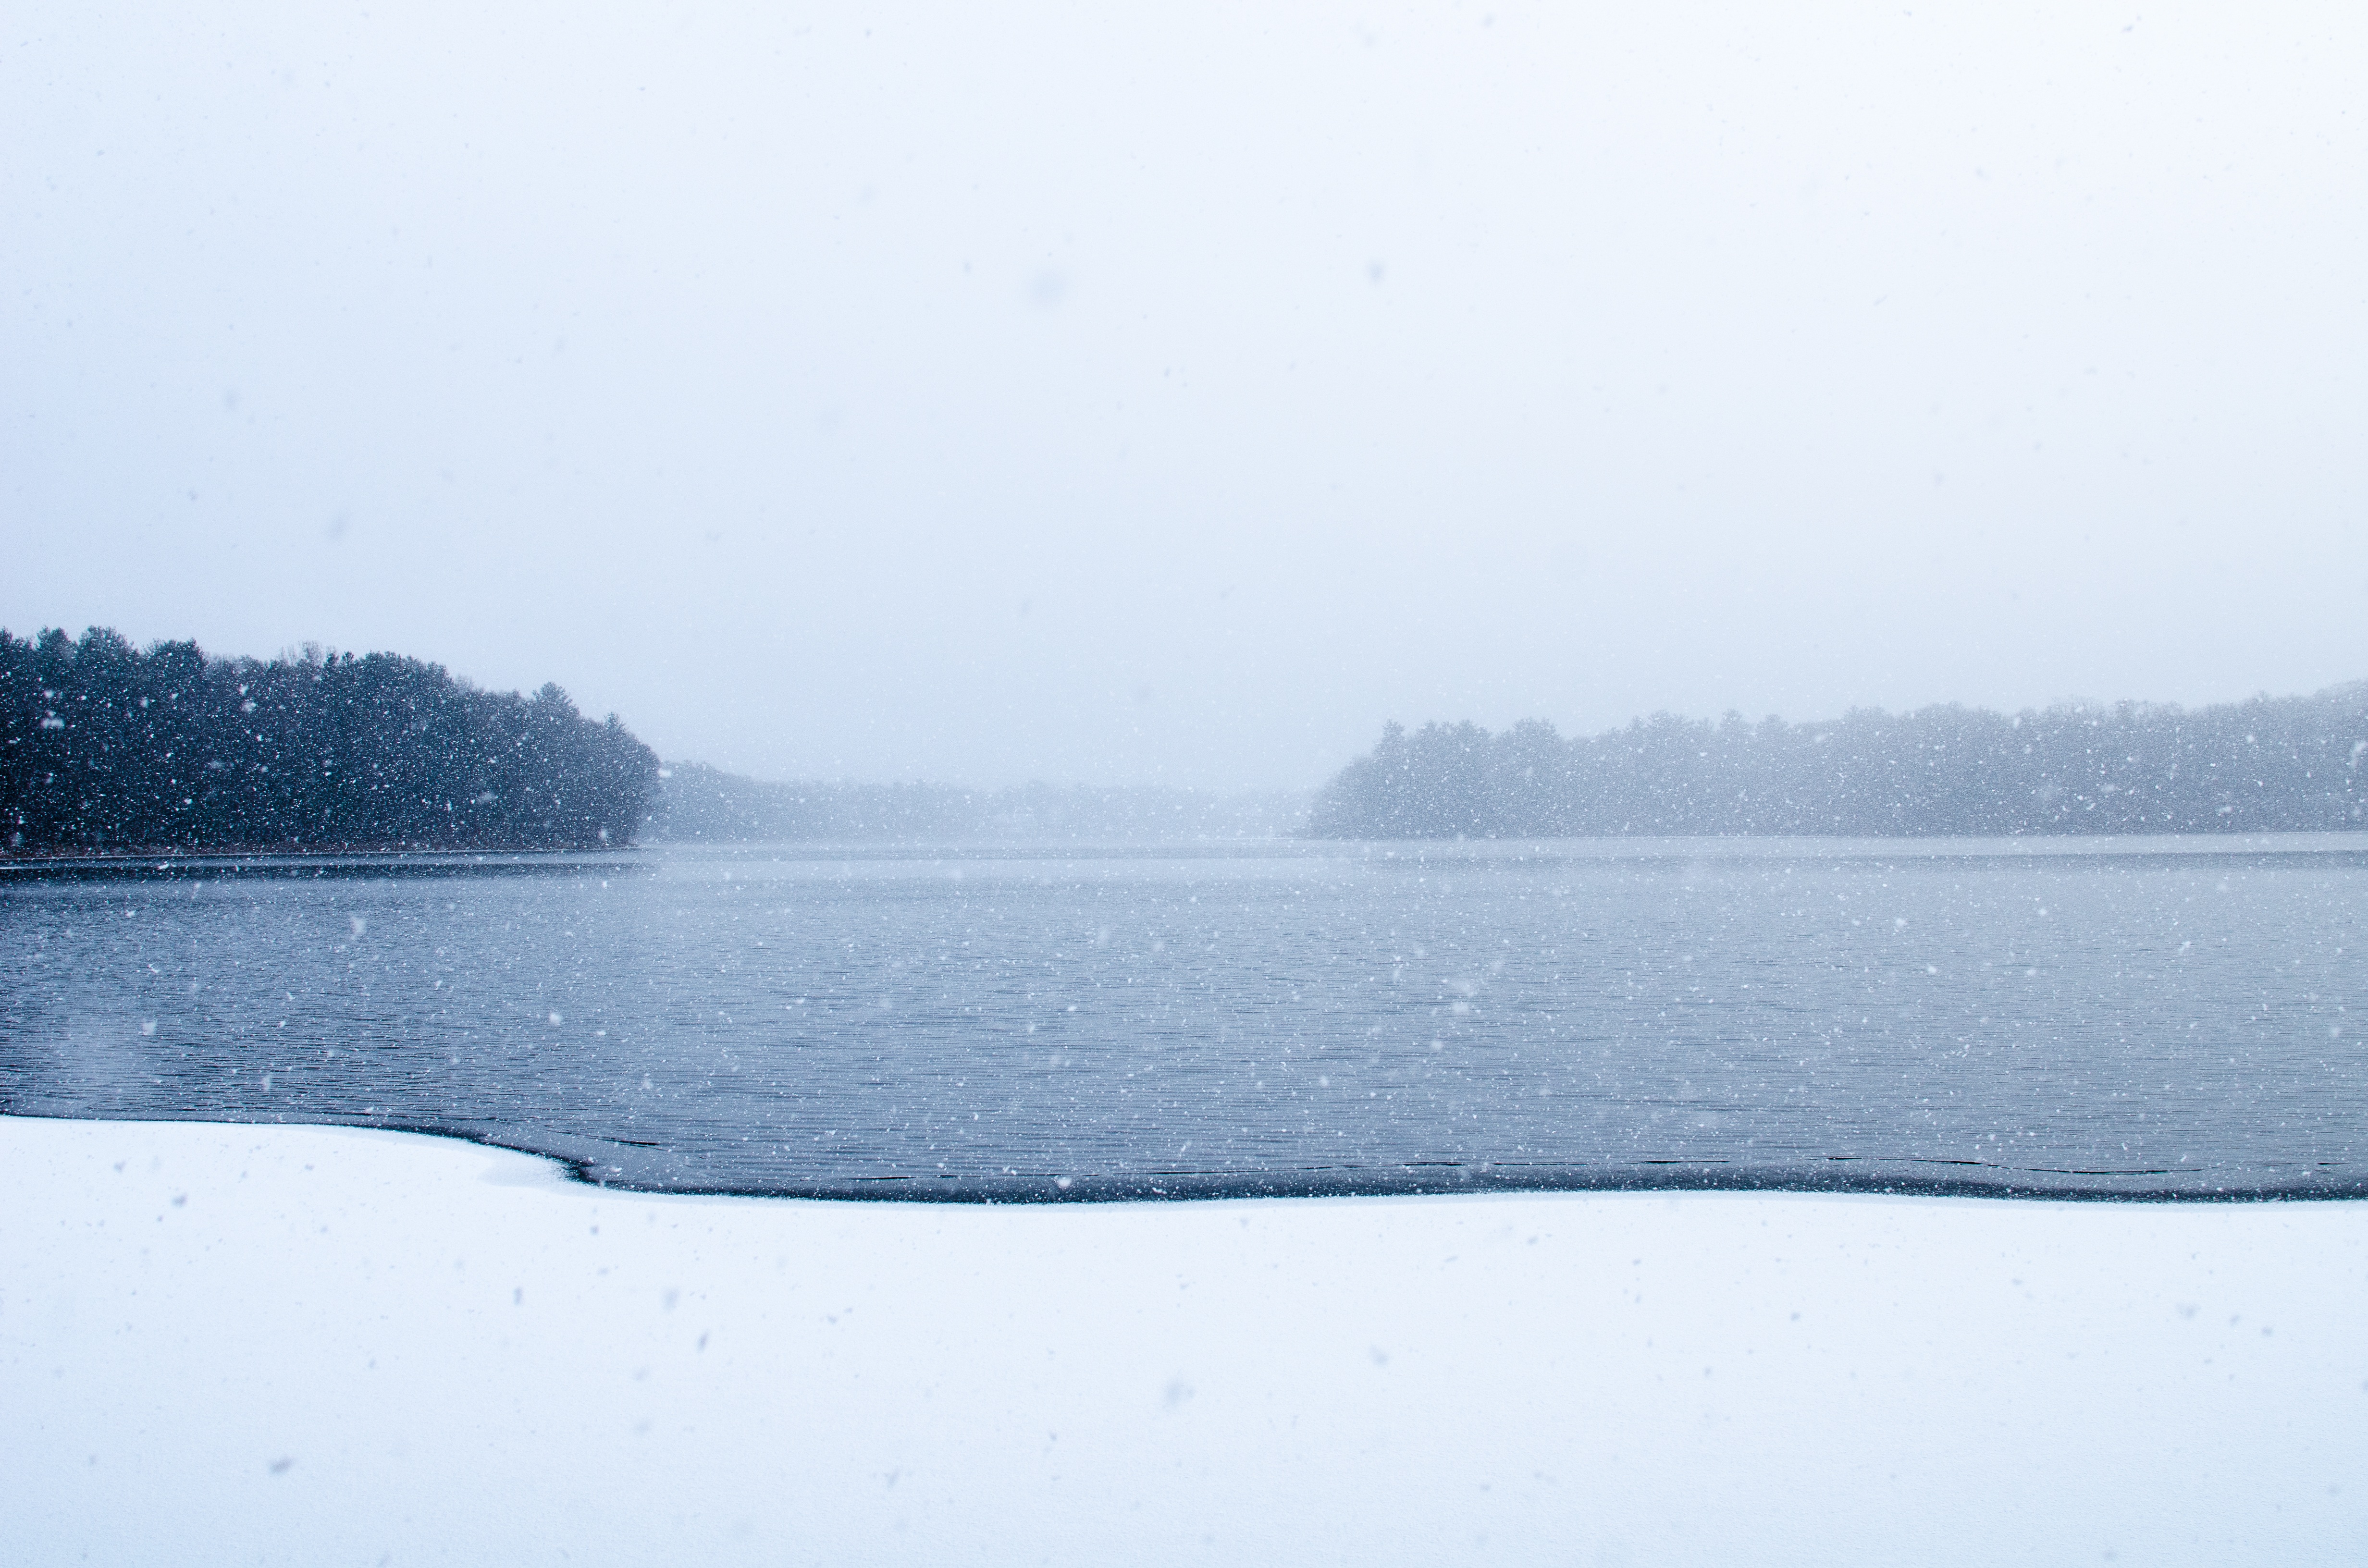
sea, water, snow, cold, winter, mist, morning, lake, ice, weather, frozen, reservoir, loch, freezing, atmospheric phenomenon